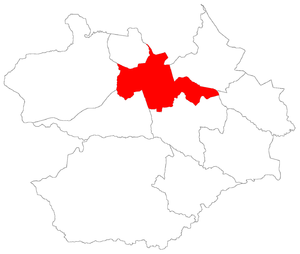
São José est un quartier de la ville brésilienne de Santa Maria, Rio Grande do Sul. Le quartier est situé dans district de Sede.
Salgado Filho est un quartier de la ville brésilienne de Santa Maria, Rio Grande do Sul. Le quartier est situé dans district de Sede.
Duque de Caxias est un quartier de la ville brésilienne de Santa Maria, Rio Grande do Sul. Le quartier est situé dans district de Sede.
Tomazetti est un quartier de la ville brésilienne de Santa Maria, Rio Grande do Sul. Le quartier est situé dans district de Sede.